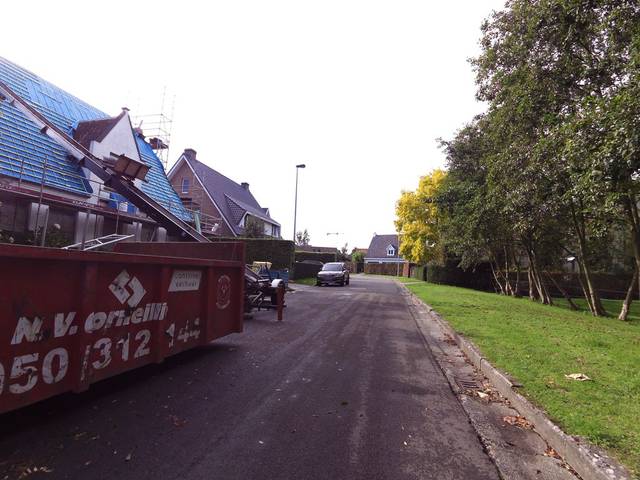
Region: Belgium
Coordinates: 51.189, 3.216